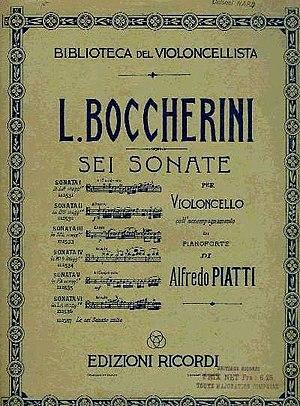
Arrangement de sonates pour violoncelle et basse de Boccherini par Alfredo Piatti.
La Casa Ricordi est une maison d'édition musicale, fondée à Milan en 1808 dont le nom est lié à l'opéra italien.
Luigi Boccherini, né le 19 février 1743 à Lucques et mort le 28 mai 1805 à Madrid, est un compositeur et violoncelliste italien de la période classique. Avec Joseph Haydn et Wolfgang Amadeus Mozart, il est considéré comme l'un des plus importants compositeurs de musique de chambre pour cordes de la seconde moitié du XVIIIᵉ siècle.